Murshidabad district

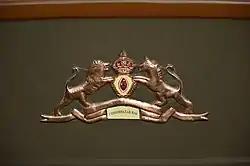
Cossimbazar Raj Logo

Bengal had a nourishing silk industry in the past and Murshidabad long enjoyed a special reputation in this respect. The Bengal silk manufactures formed one of the important exports of the English East India Company to England, and these were exported also to the markets in the Asiatic countries. After the establishment of English factories at Malda and Cossimbazar, the English Company's trade in Bengal silk manufactures began to increase, and their use became common among the people in England because of their good quality and cheapness. In the mid-eighteenth century the country round about it (Cossimbazar) was very fertile, and the inhabitants remarkably industrious, being employed in many useful manufactures. About 1663 AD, the Dutch in their Cossimbazar factory sometimes employed 700 silk weavers, and the English and the other European nations smaller number. There was considerable demand for Bengal's raw silk in England's markets as the Continental System occasioned an entire cessation of the customary importations of the Italian raw silk. Murshidabad has always had a high reputation for its quality of silk and that was one of the primary exports that the English East India Company made to England.